Exit velocity

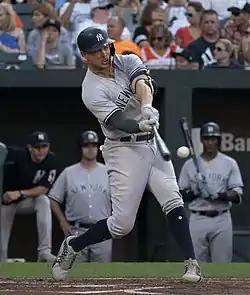
Giancarlo Stanton held the MLB record for highest exit velocity at from 2015 to 2022

In baseball statistics, exit velocity (EV) is the estimated speed at which a batted ball is travelling as it is coming off the player's bat. Batters generally aim for a higher exit velocity in order to give opposing fielders less time to react and attempt a defensive play; however, many batters are still able to accrue hits without a high exit velocity.